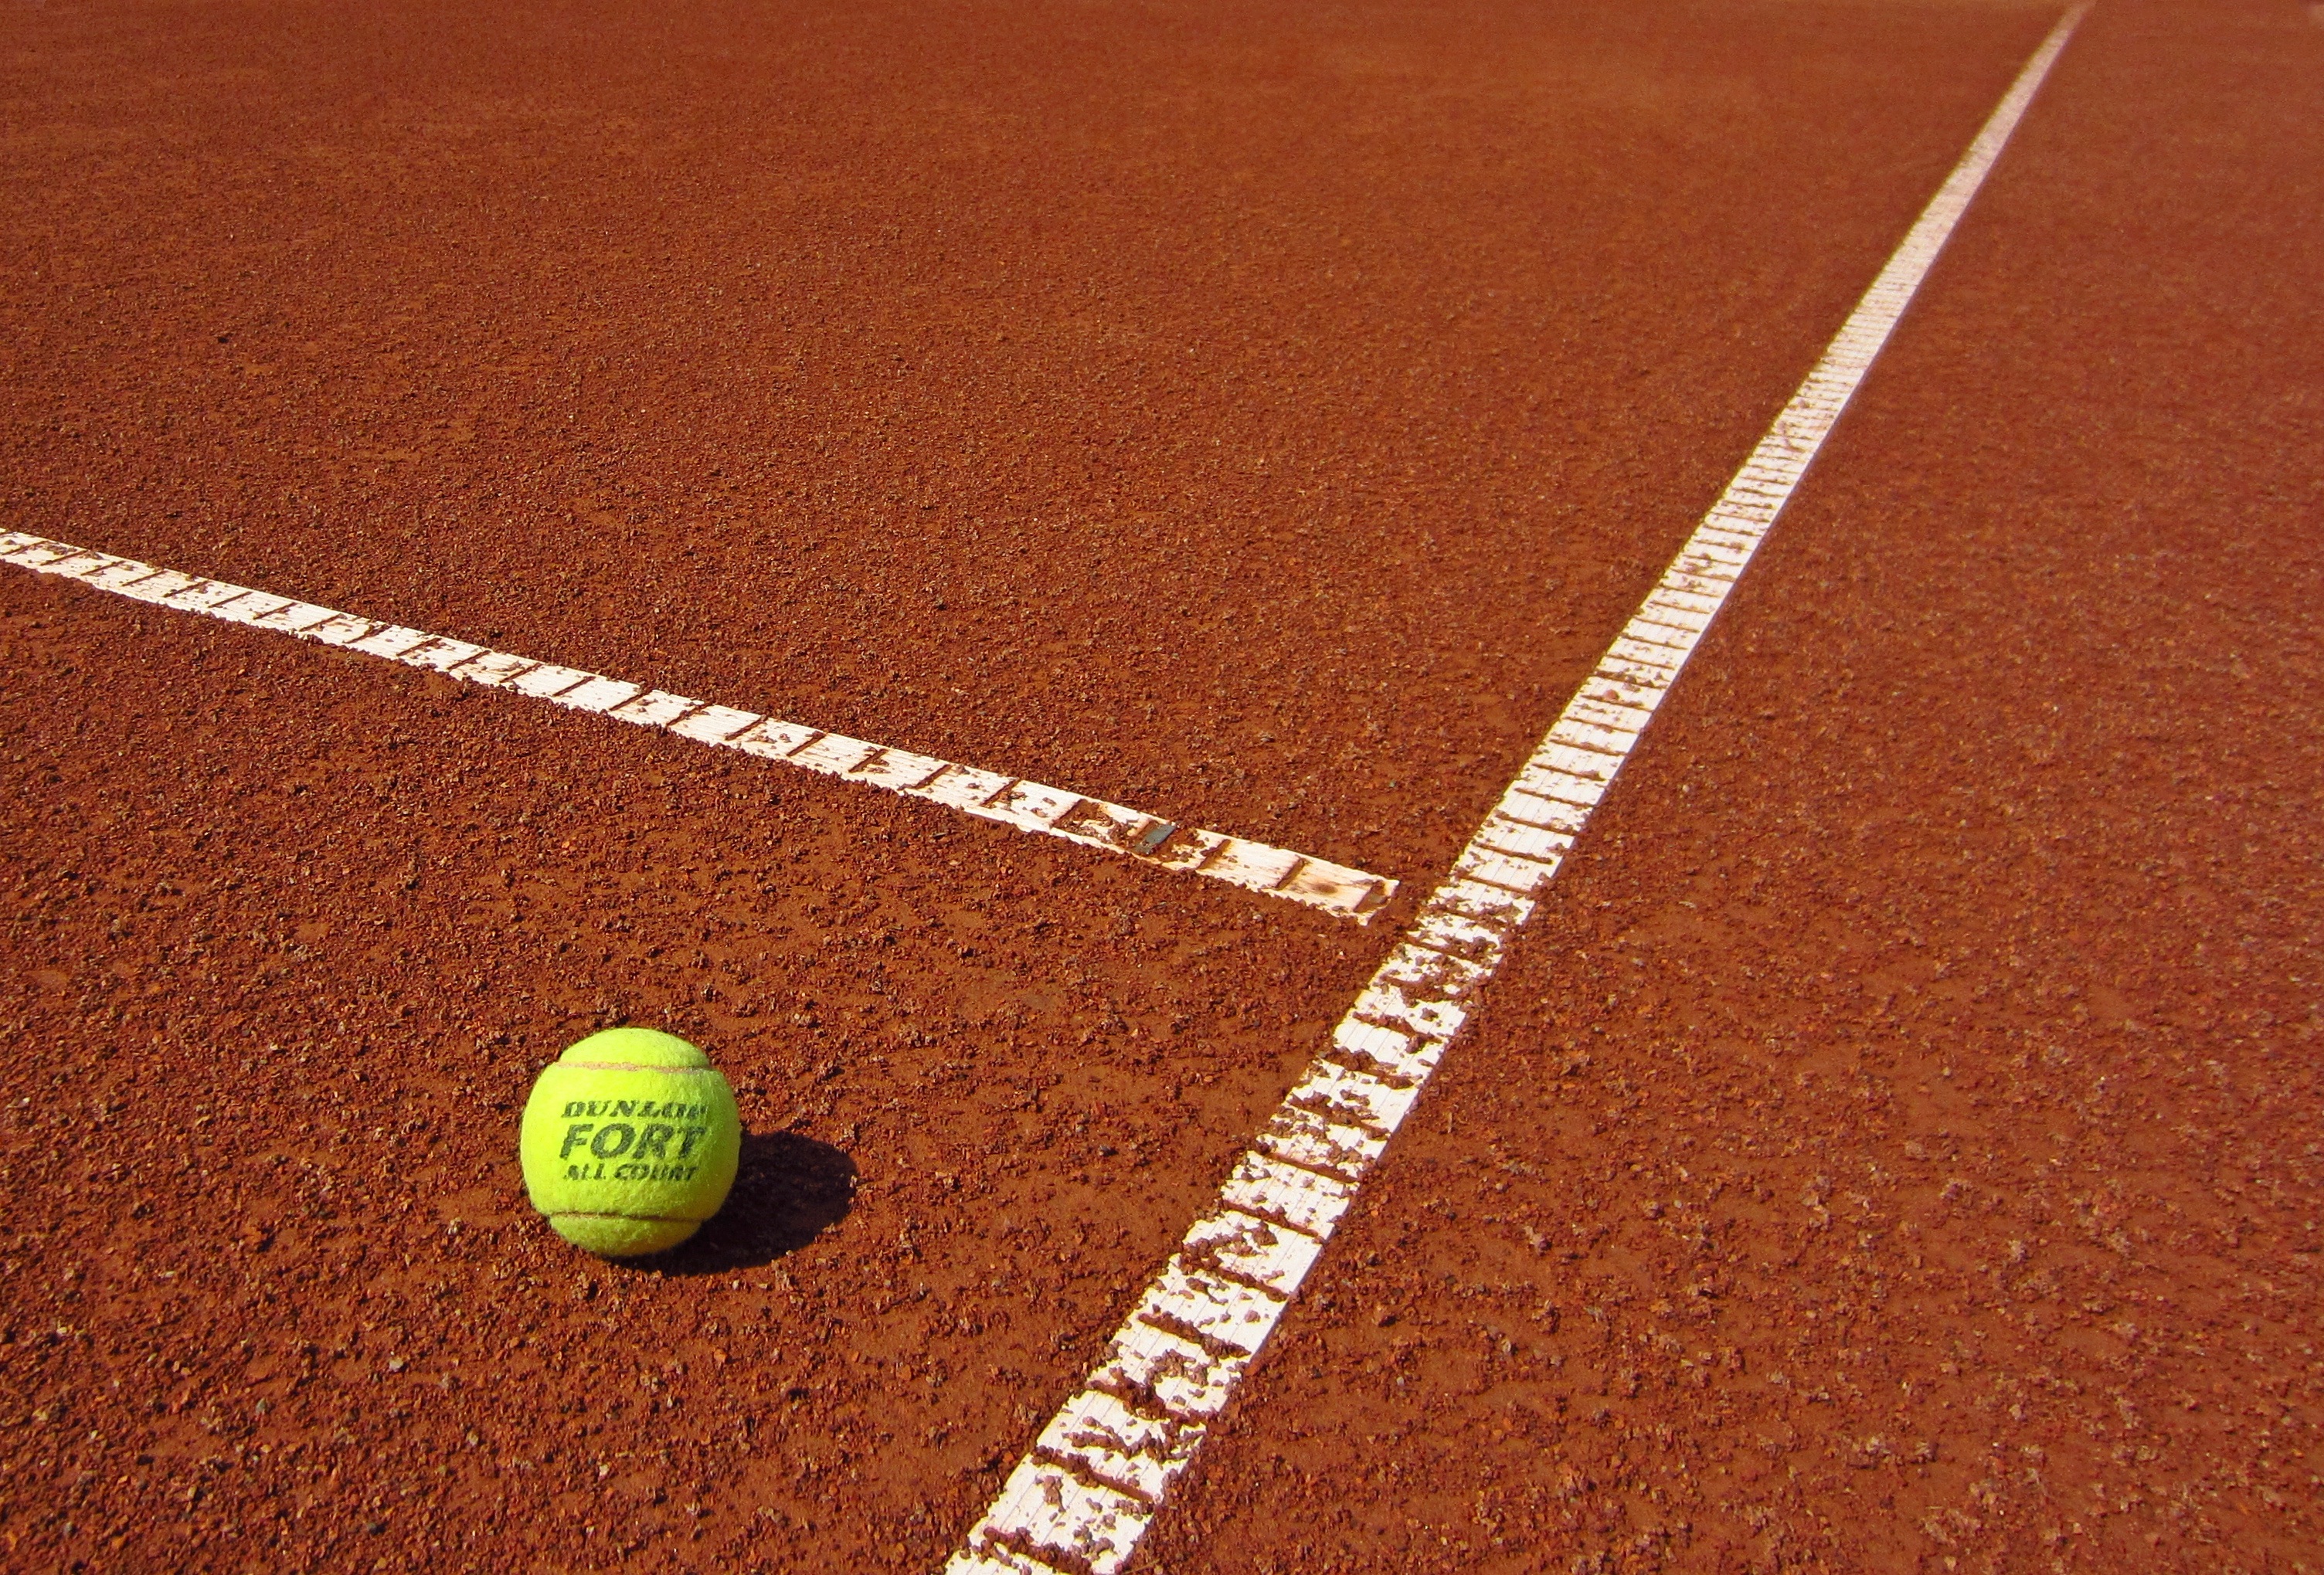
outdoor, sport, game, play, floor, asphalt, soil, lane, baseball field, tennis, sports, net, ball, flooring, slag field, sport venue